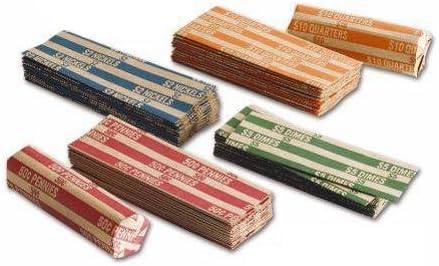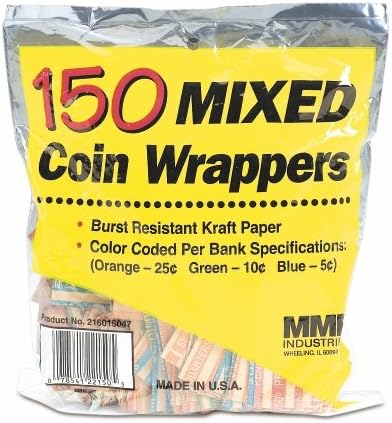
MMF Industries Flat Tubular Coin Wrappers, Color-Coded Kraft Paper, Assorted, 150 Wrappers per Package (216015047)
Category: Office Products
MMF Industries Flat Tubular Coin Wrappers come in an assortment of 150 color-coded Kraft paper coin wrappers. Each wrapper pops open with a squeeze to be filled with coins, by hand or machine. MMF Industries Flat Tubular Coin Wrappers are packed in a mixed bag of 150 tubular wrappers, including an assortment of wrappers for nickels, dimes and quarters. MMF Industries offers customers a full array of reliable office and banking products that keep customers coming back.
Features: Assortment of 150 color-coded Kraft paper coin wrappers | Packed in a mixed bag | Each wrapper pops open with a squeeze to be filled with coins | Orange for quarters, green for dimes, blue for nickels | A great starter pack for business or home